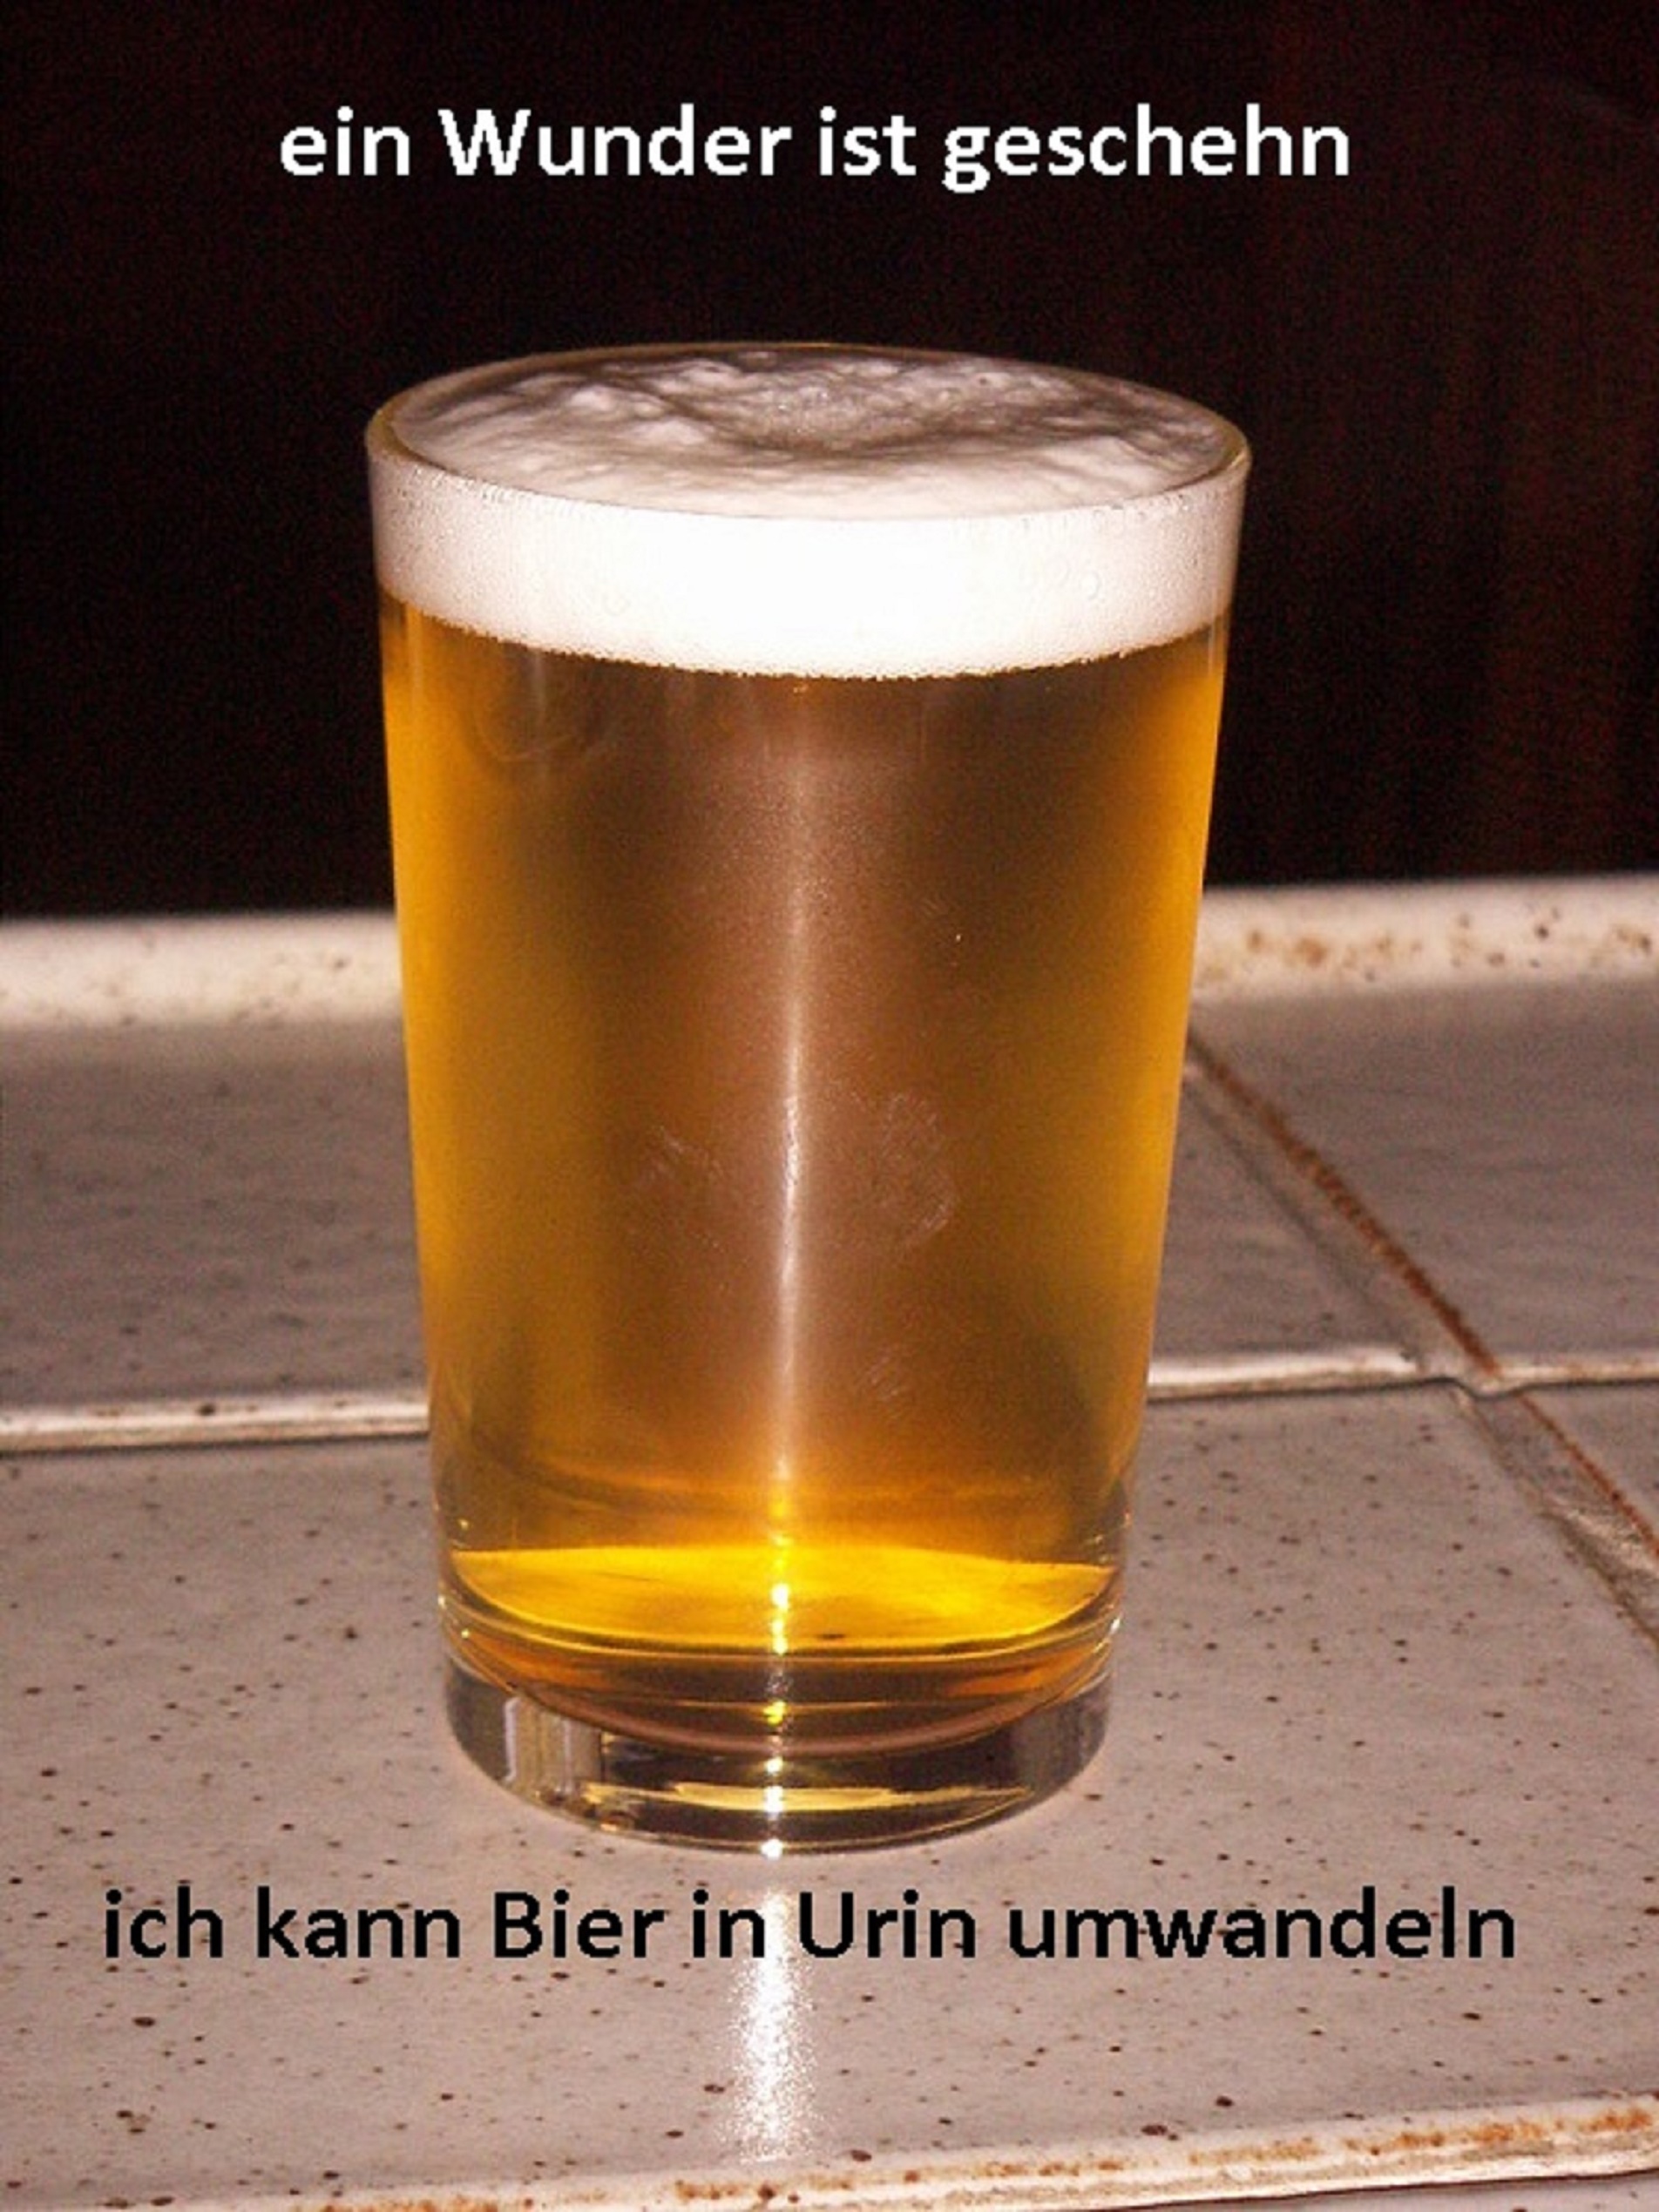
beer, bier, fun, drink, beer glass, pint glass, pint us, beer cocktail, lager